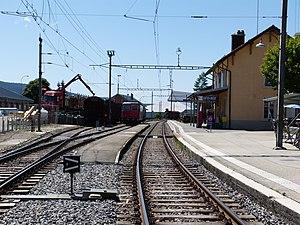
Vue nord de la gare Sentier-Orient.
La ligne Vallorbe – Le Brassus est une ligne de chemin de fer longue de 24,46 km, à voie unique à écartement normal électrifiée en 15 kV monophasé à 16,7 Hz, reliant Vallorbe, Le Pont et Le Brassus.